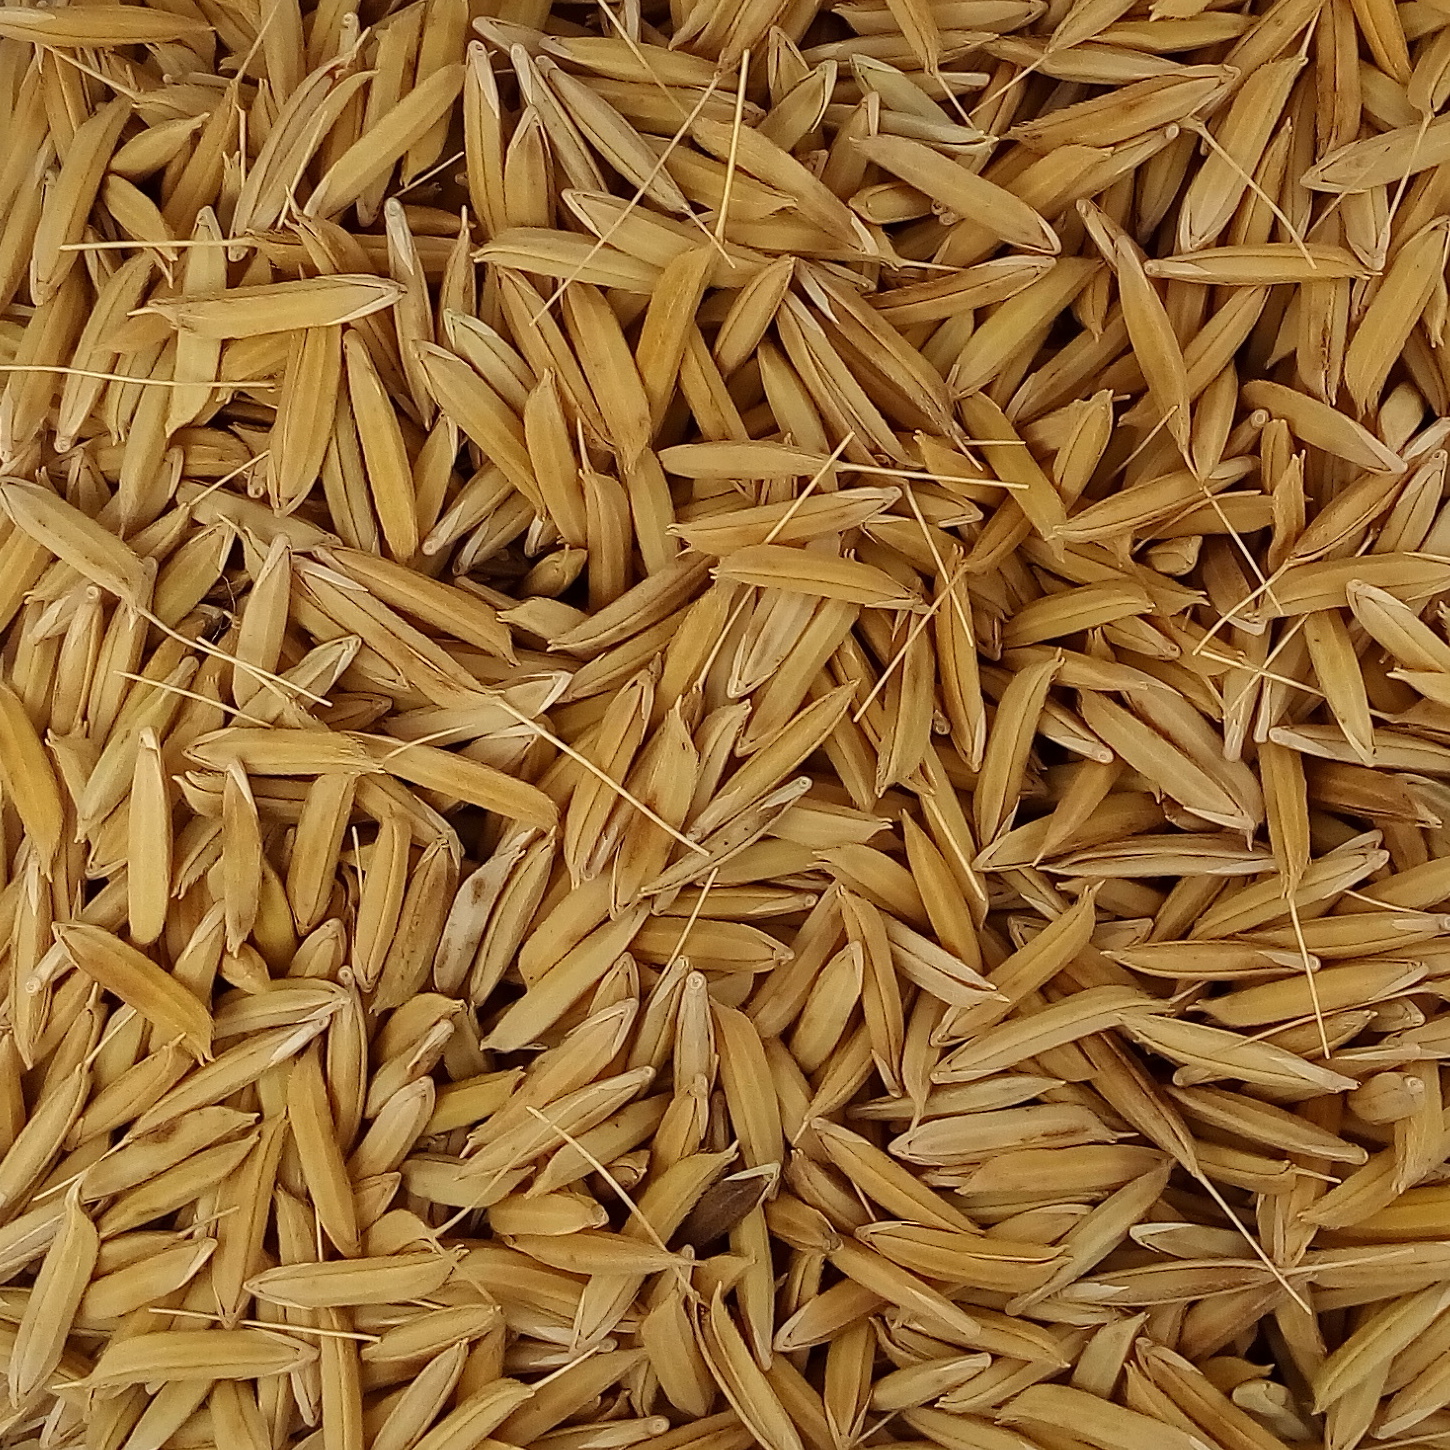
Rice seed variety: 1728